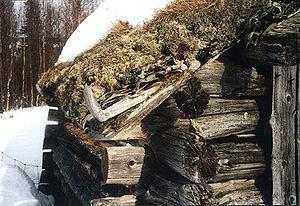
Un toit de gazon, parfois appelé toit de tourbe, est un type de toiture végétale traditionnel scandinave, composé de mottes de gazon disposées sur des couches d'écorce de bouleau répandues sur des planches de bois en pente douce. Jusqu'à la fin du XIXᵉ siècle, c'est le toit le plus commun des maisons en bois rurales de Norvège et dans une grande partie du reste de la Scandinavie. Son aire de développement correspond à peu près à la distribution des techniques de construction en bois provenant de l'architecture vernaculaire de Finlande et de la péninsule scandinave. La charge d'environ 250 kg/m² d'un toit en gazon est un avantage, car il permet de compresser les planches et rendre les murs plus étanches aux courants d'air. En hiver, la charge totale peut ainsi augmenter de 400 ou 500 kg/m², à cause de la neige. Le gazon est aussi un isolant raisonnablement efficace dans un climat froid. L'écorce de bouleau en dessous garantit l'étanchéité de la toiture.